Bath House, Piccadilly

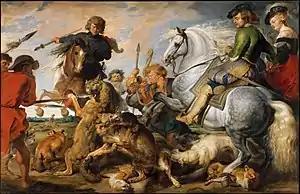
"Wolf and Fox Hunt" by Peter Paul Rubens.

Walford noted that it contained "a fine collection of pictures, chiefly of the Dutch and Flemish schools, formed by the builder of the mansion ... afterwards the first Lord Ashburton of the present creation. Dr. Waagen gives a list of the pictures to be seen here, in his work on "Art and Artists in England.""